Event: Nepal Earthquake
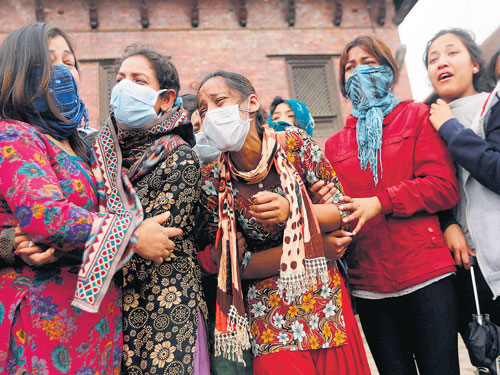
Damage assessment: no_damage